Theatrum Chemicum

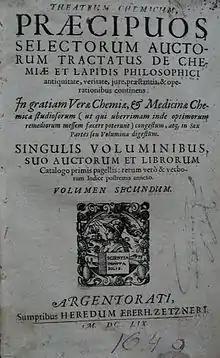
Page One of "Theatrum Chemicum Volume II". Originally published 1602, Strasbourg by Lazarus Zetzner.

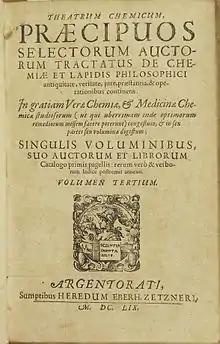
Page One of "Theatrum Chemicum Volume III". Originally published 1602, Strasbourg by Lazarus Zetzner.

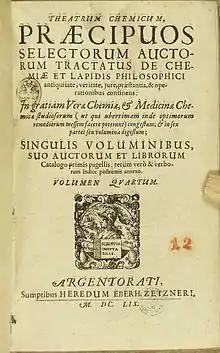
Page One of "Theatrum Chemicum Volume IV". Published 1613, Strasbourg by Lazarus Zetzner.

The fourth volume of was published in 1613 in Strasbourg. At the time of publication a reprinting of Volumes I-III was also issued. The reprinted editions are almost identical, though there are differences in details, such as page number, formatting, and minor rewording not affecting content. This often leads to differences in citations that use as a reference source. The single significant difference in the new editions is the inclusion of a tract in Volume 3 entitled "" which is missing from the earlier editions. With the additional tracts found in Volume IV, the total tracts grew to 143.